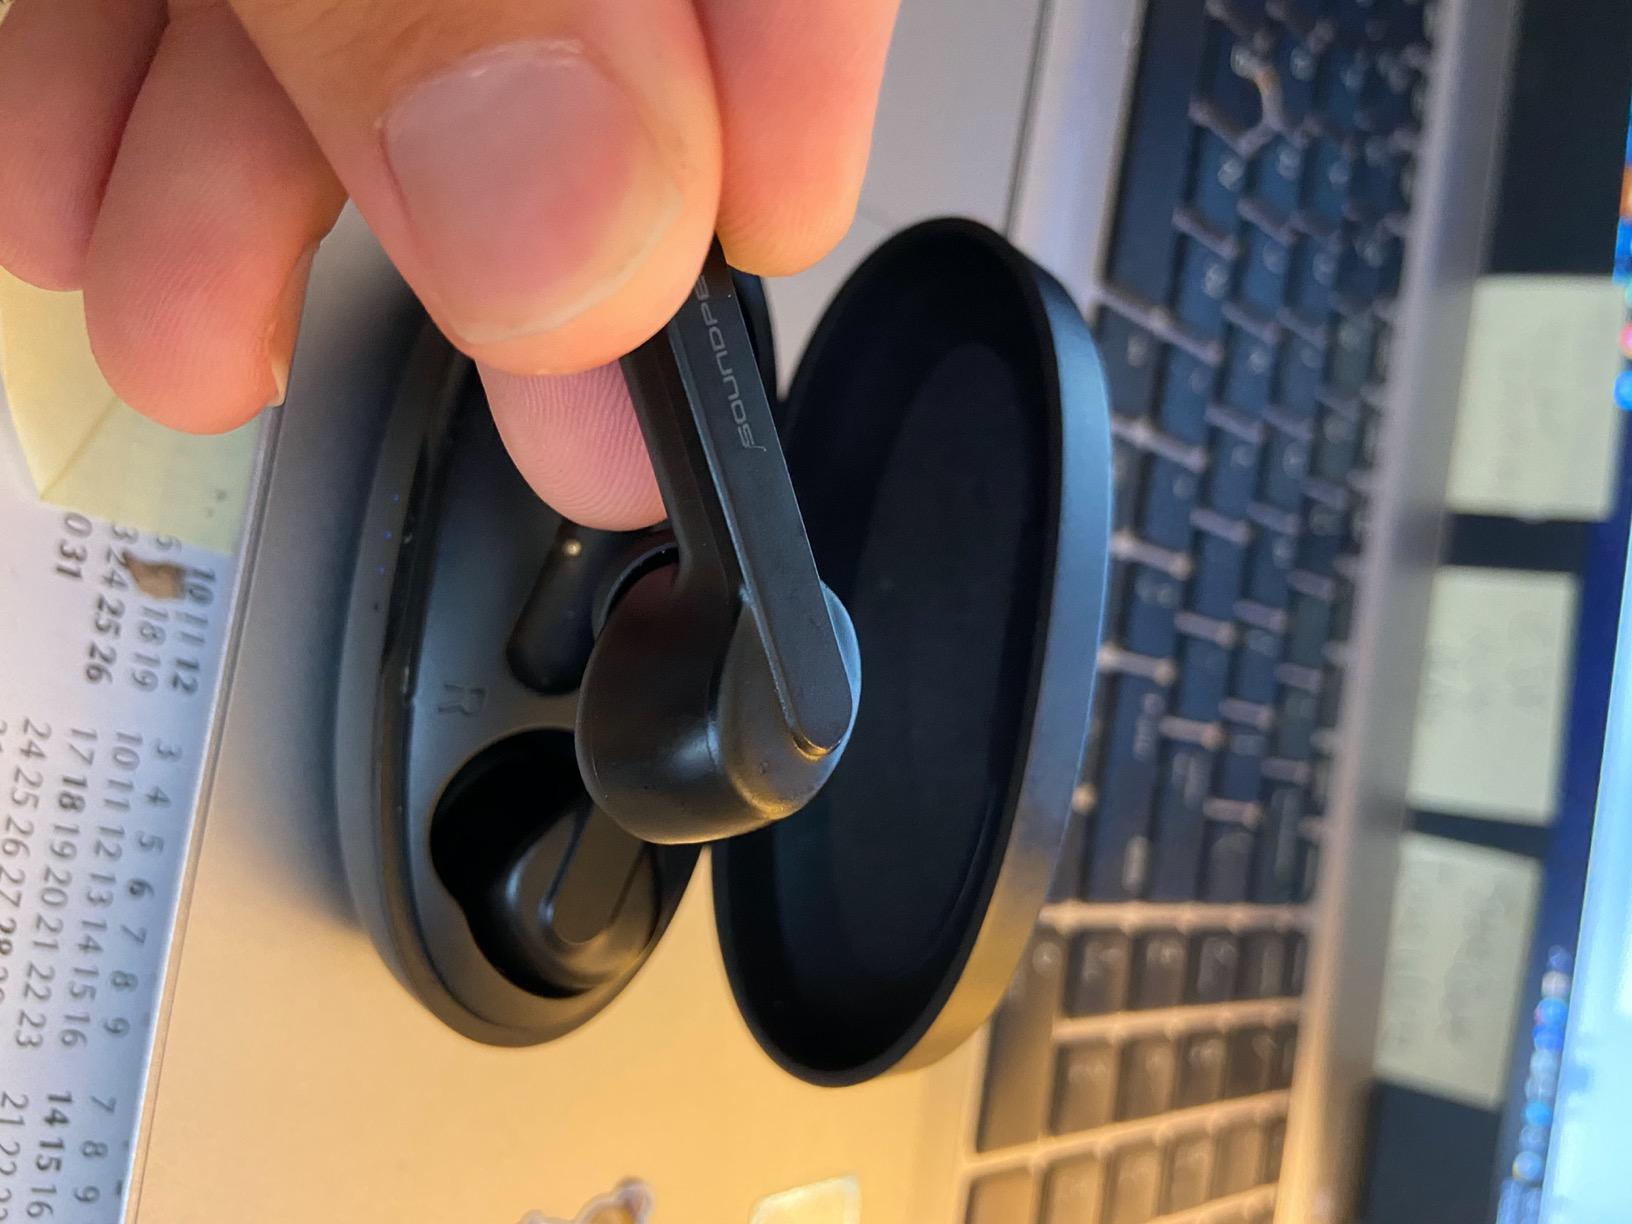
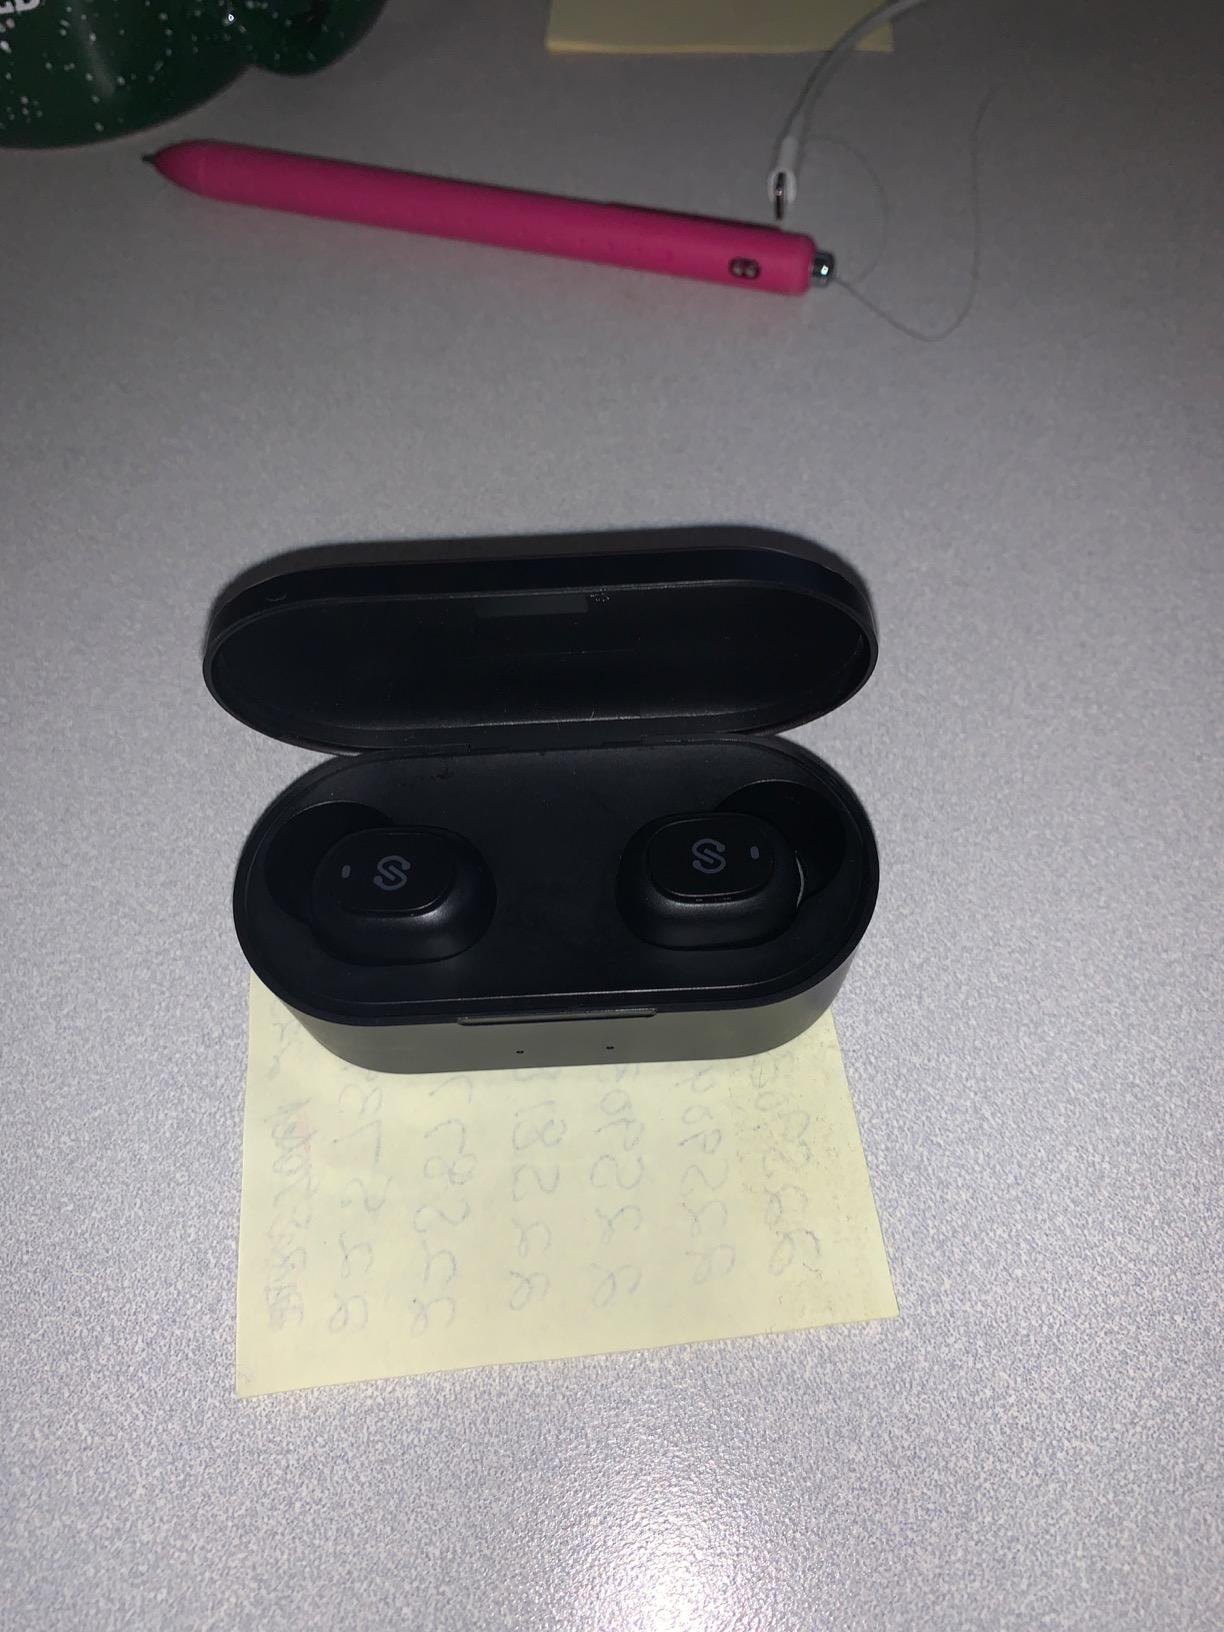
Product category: earbuds
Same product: no